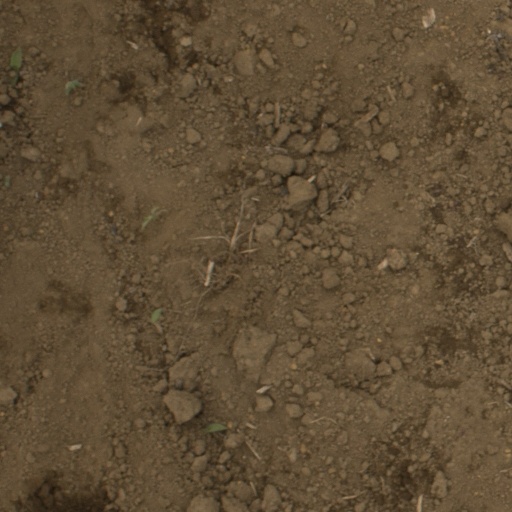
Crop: Jerusalem artichoke